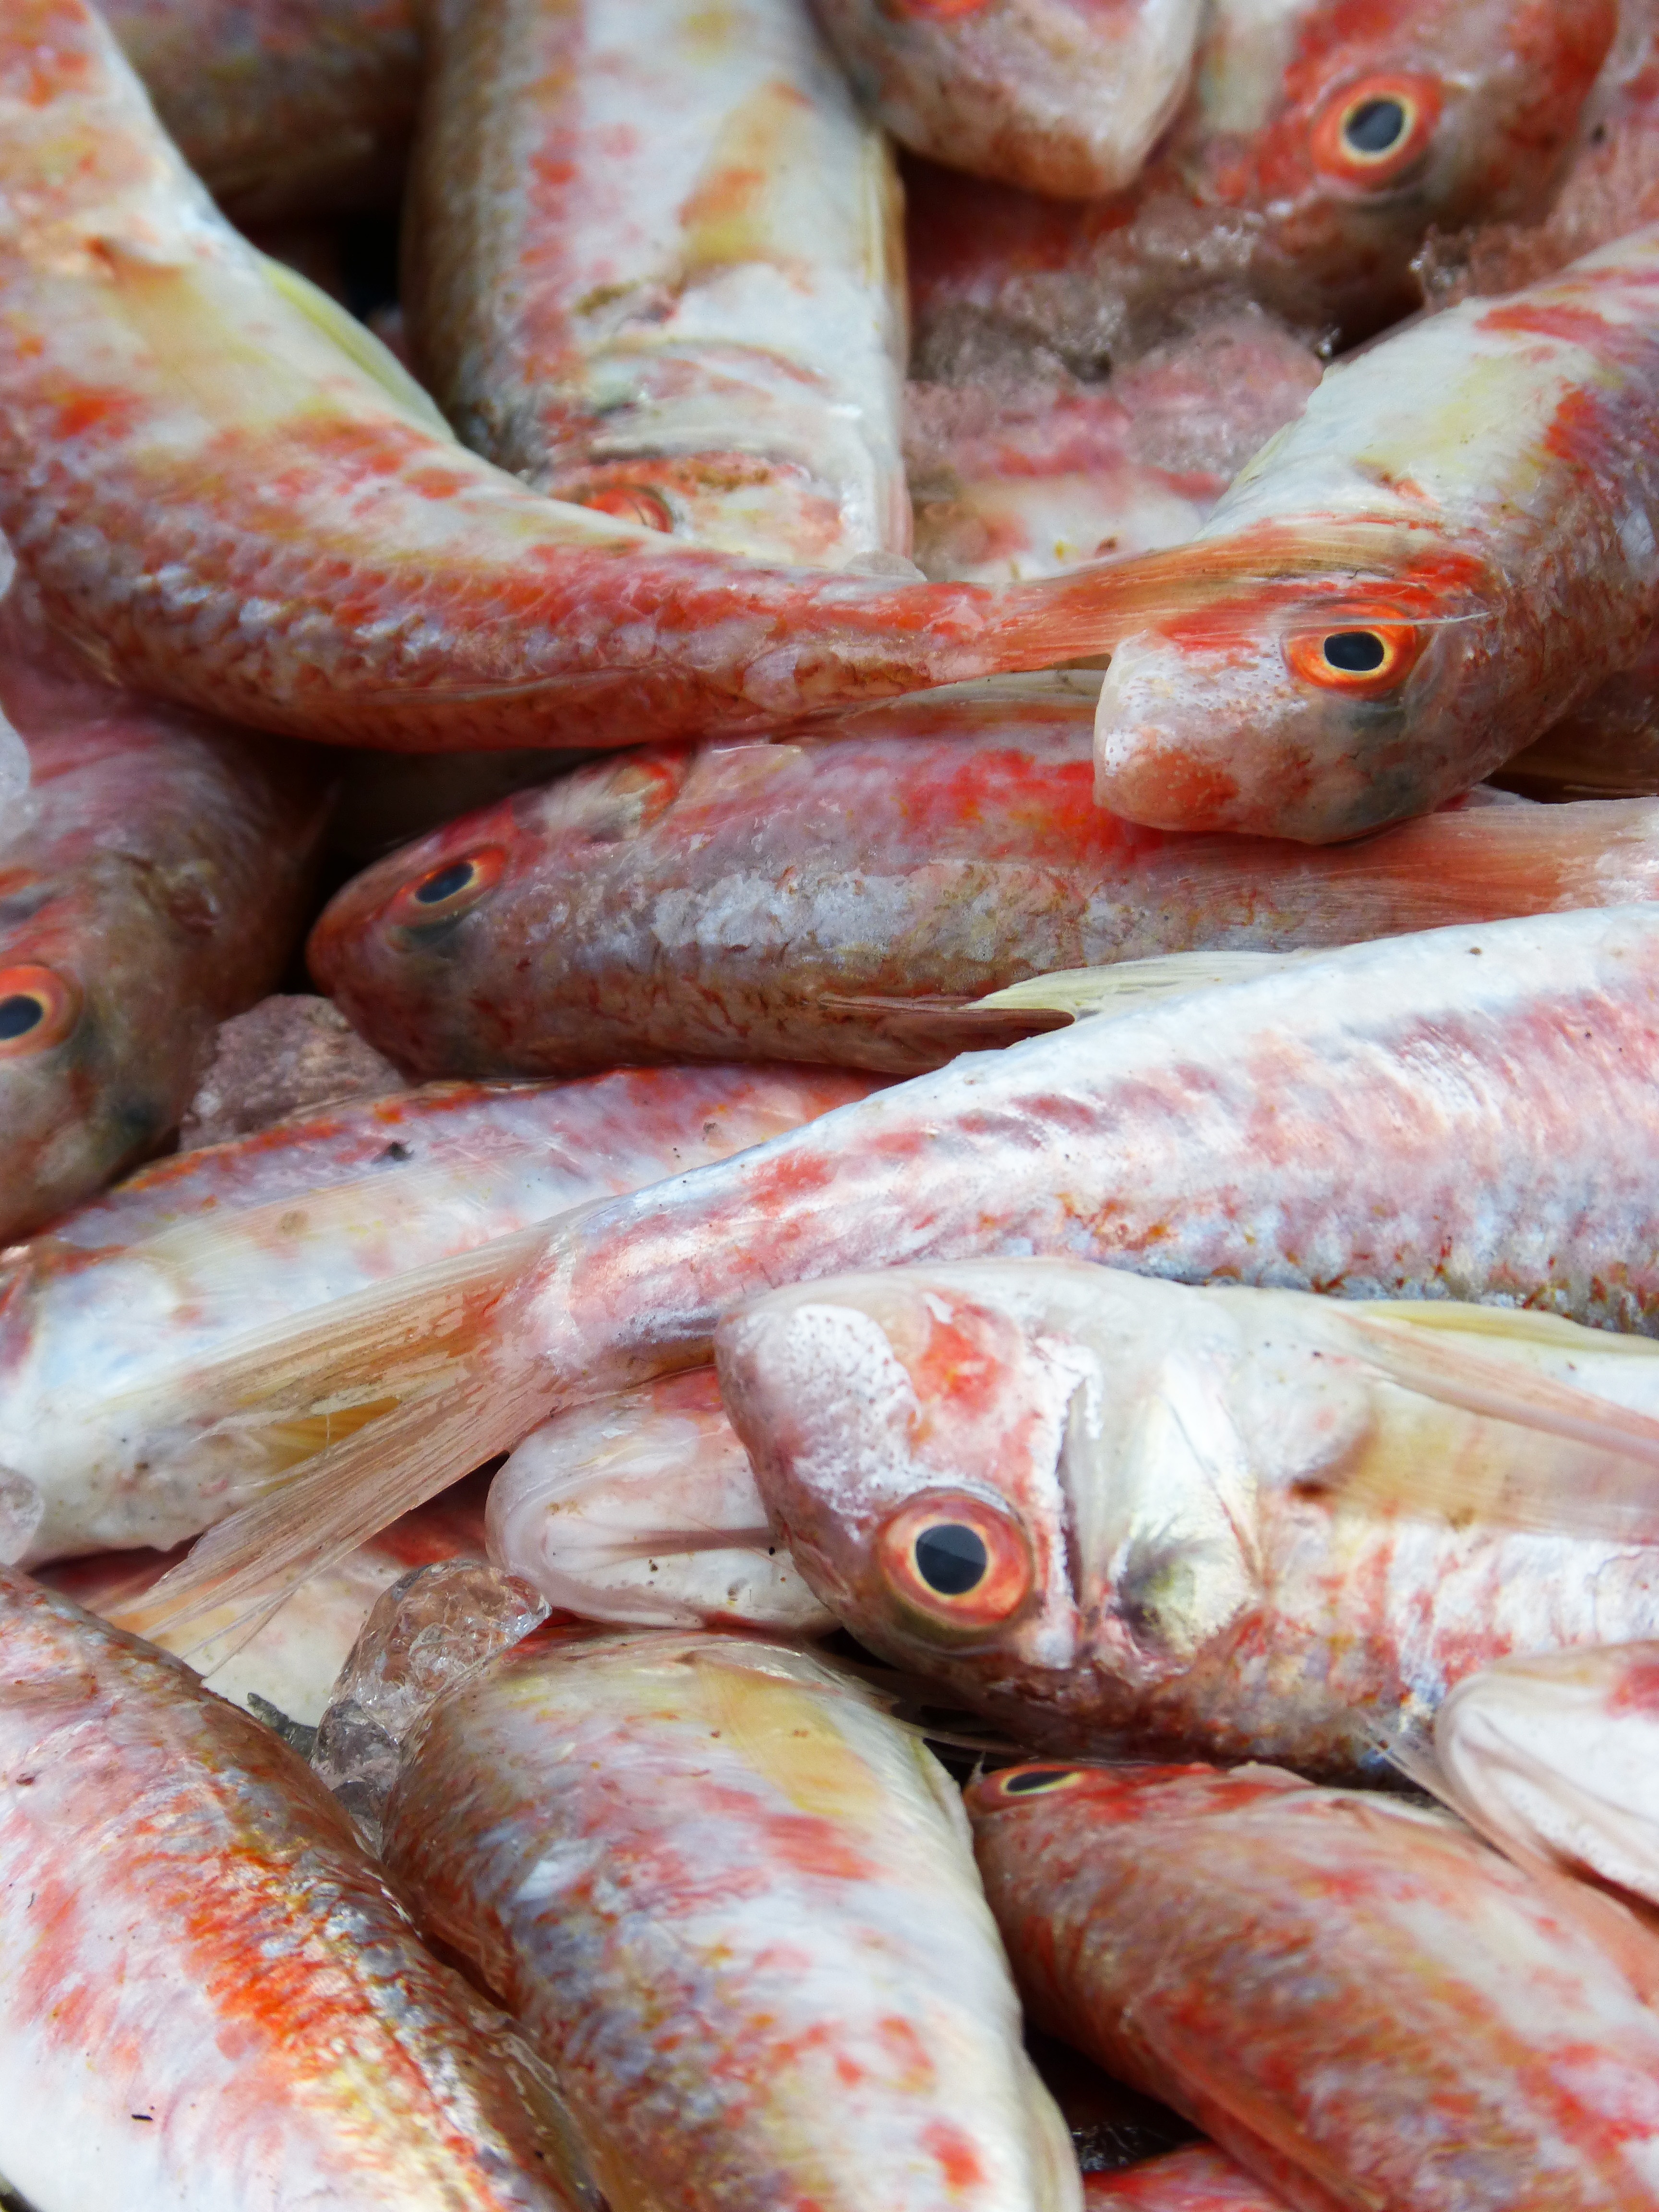
dish, food, seafood, fish, rogers, fresh fish, red mullet, mediterranean diet, molls, red snapper